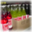
Label: bottle